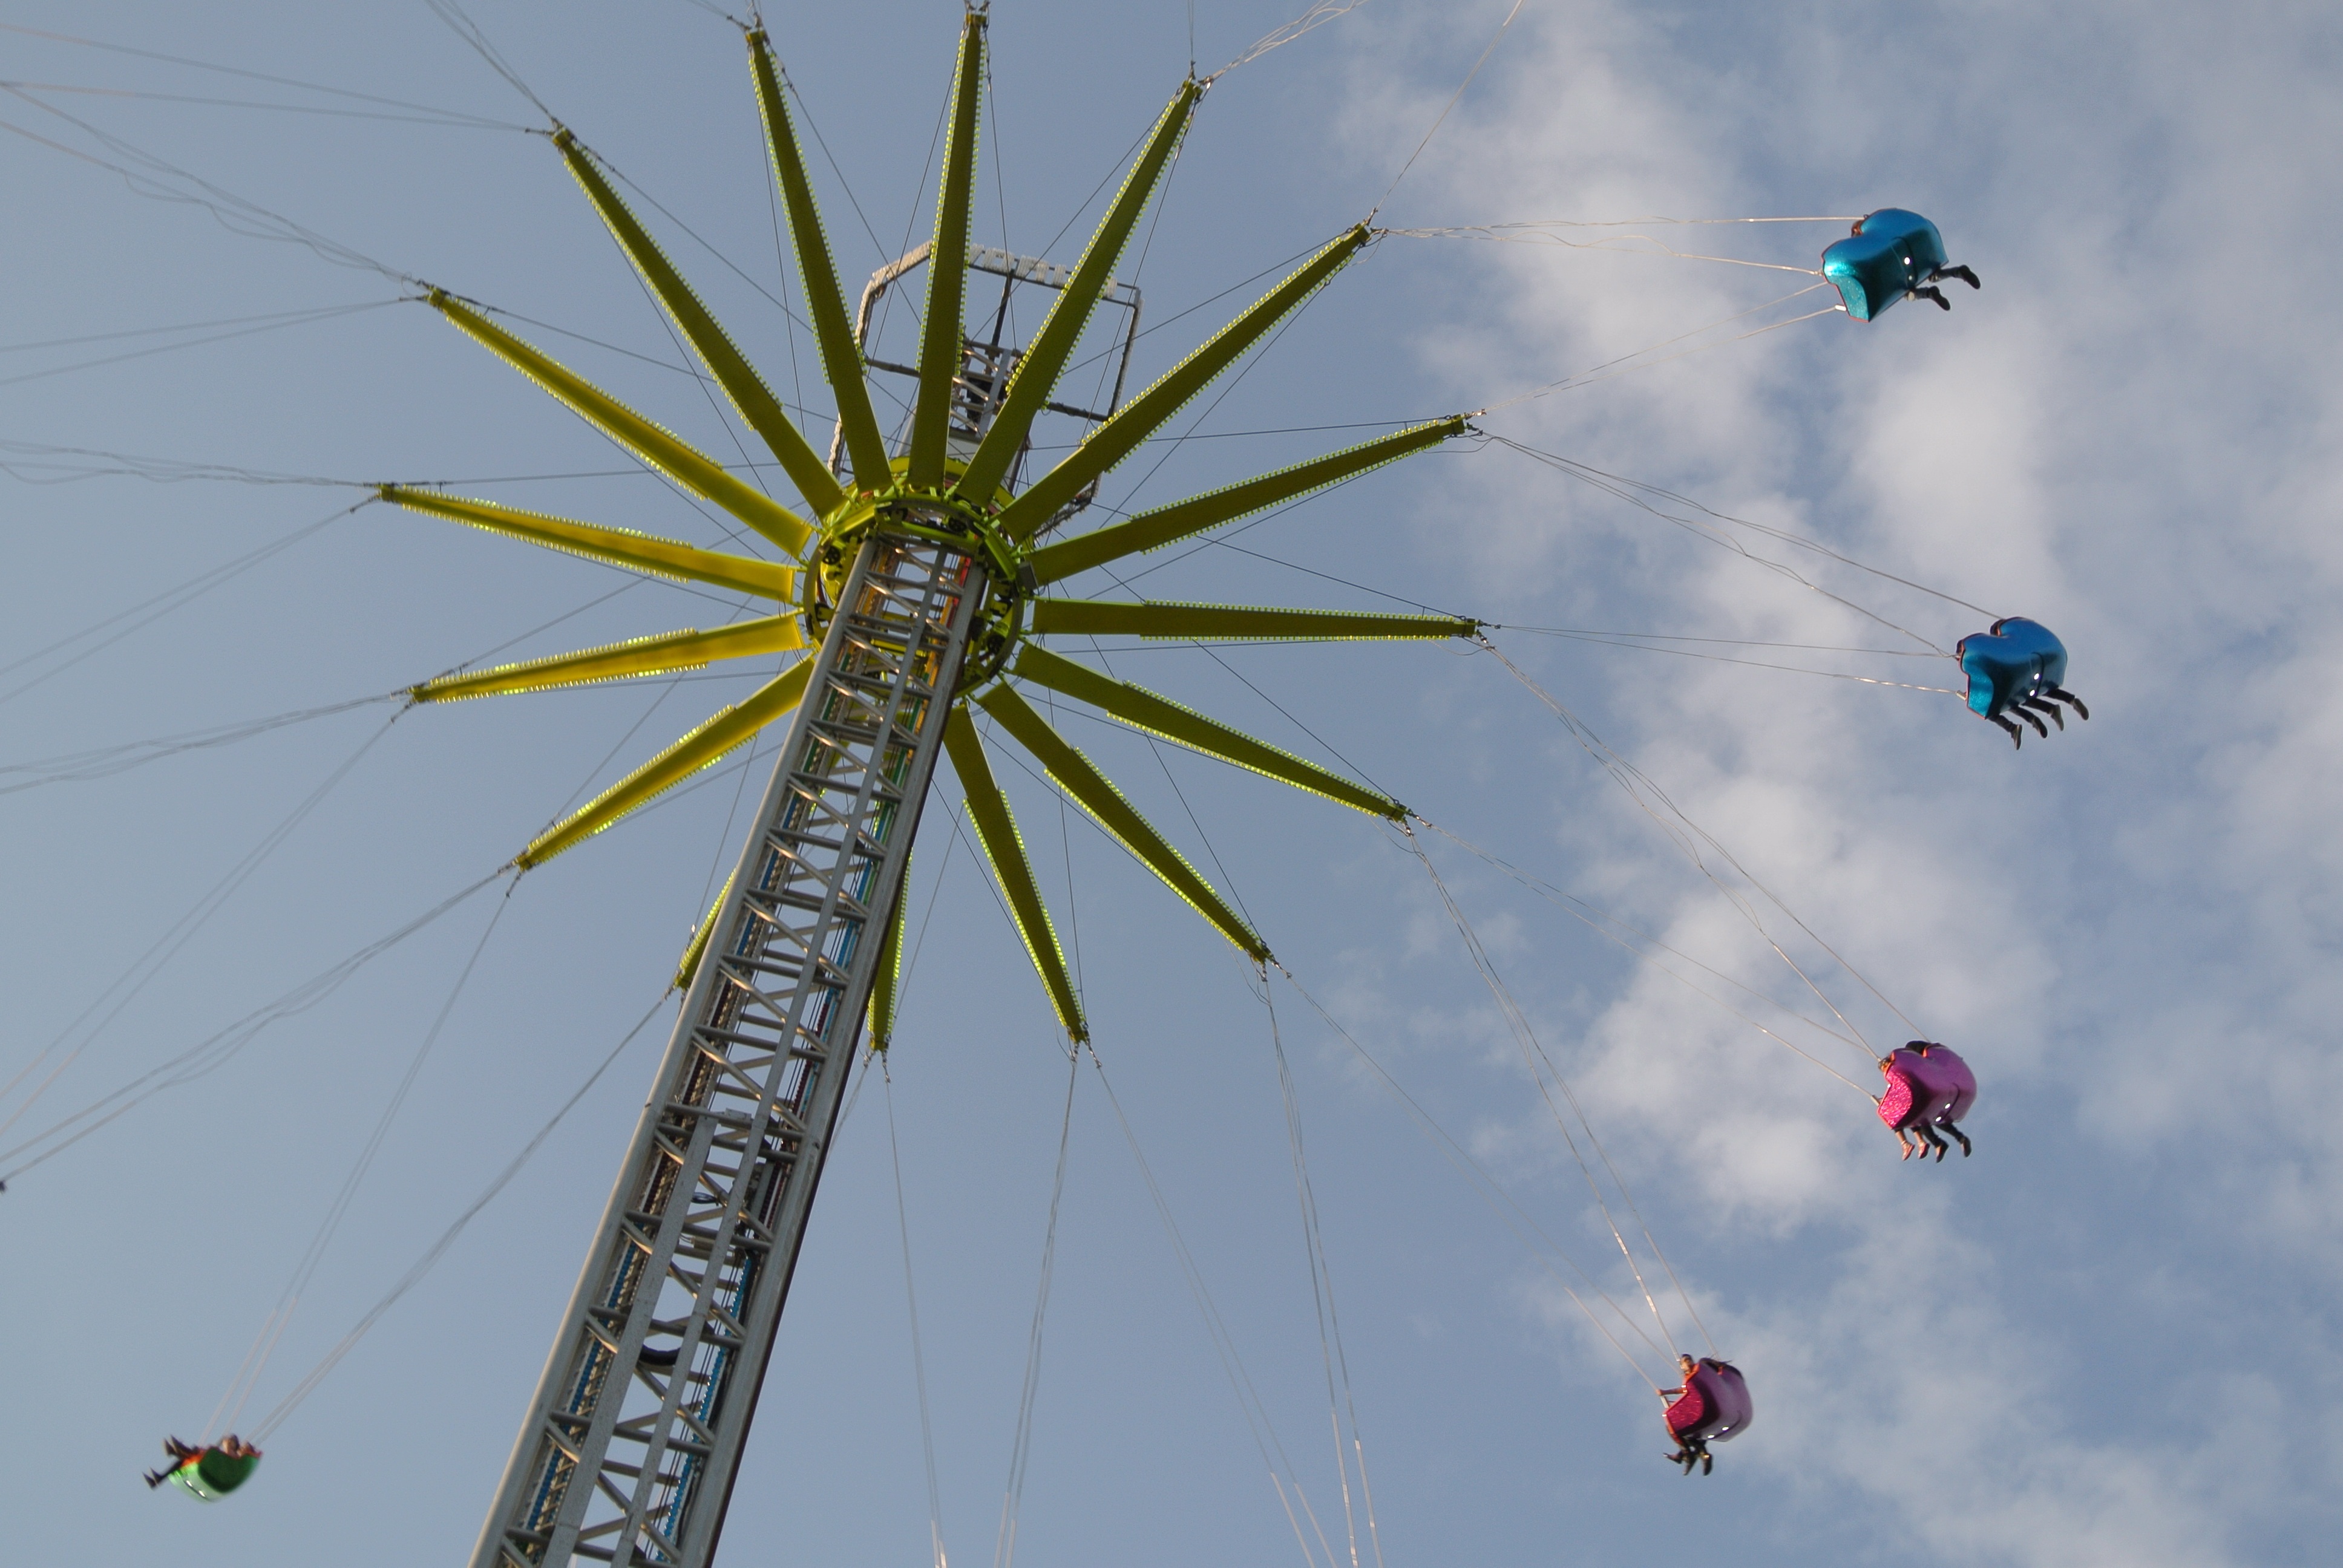
people, sky, flower, flying, vacation, motion, young, high, youth, ferris wheel, carnival, park, holiday, ride, colorful, speed, lifestyle, leisure, fairground, outdoors, fun, happiness, swinging, amusement, funfair, fair, enjoy, entertainment, theme